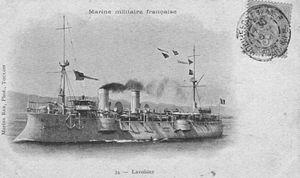
La classe Linois est la troisième classe de croiseurs protégés construite pour la marine française à la fin du XIXᵉ siècle. Elle porte le nom du vice-amiral français Charles Alexandre Léon Durand de Linois.